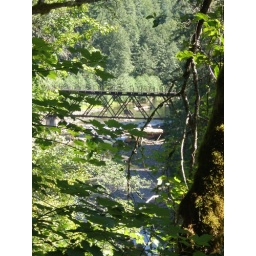
bridge over lewis river